Hurricane Charley

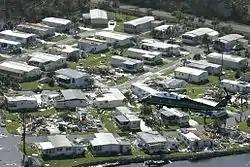
President George W. Bush, aboard Marine One, surveys hurricane damage at a mobile home park in Fort Myers.

On mainland Florida, Charley produced a peak storm surge of at Vanderbilt Beach near Naples, along with a much lower surge at its Punta Gorda landfall. The hurricane dropped generally light rainfall across Florida, with the maximum amount of occurring in Bud Slough in Manatee County, east of Myakka River State Park. In Punta Gorda's airport, where the hurricane made landfall, wind speeds of up to were measured, alongside gusts of up to , before the instrument was blown apart, along with most of the planes and the airport itself. The Charlotte Regional Medical Center recorded an unofficial peak wind gust of . In Port Charlotte, Charley's strong winds blew off the roof of Saint Joseph's Hospital and Fawcett Memorial Hospital. Due to the compact nature of the hurricane, the storm's radius of maximum sustained winds only extended a short distance from its center. In comparison, Fort Myers, which is only from where Charley made landfall, experienced sustained winds of only with gusts of . In South Florida, Charley spawned several tornadoes, including a long-lived F2 that struck Clewiston, and five weak tornadoes near the point where the hurricane made landfall.